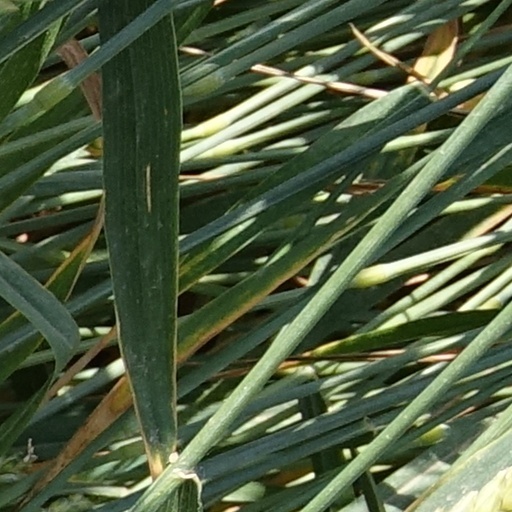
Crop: wheat